Gomer Pyle – USMC

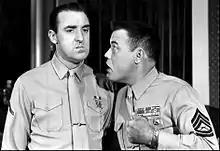
Gomer Pyle (Jim Nabors, left) and Gunnery Sergeant Vince Carter (Frank Sutton, right)

The premise of "Gomer Pyle" is similar to and perhaps inspired by Andy Griffith's starring role in the Broadway play and film version of "No Time for Sergeants", which was based on the Mac Hyman novel of the same title. Like Leonard's other shows, "Gomer Pyle" was character driven; the main characters were "accessible" and "engaging," and the supporting characters were often eccentric. In the show's pilot episode, Gomer, a gas-station attendant from Mayberry, joins the Marines. Gomer's naïveté immediately exasperates his drill instructor, Gunnery Sergeant Carter (Frank Sutton). Originally situated in Camp Wilson in North Carolina, the setting was moved to the fictional Camp Henderson in California. The show was a piece, which, like its contemporary "The Beverly Hillbillies", featured rural characters out of their normal settings. Like other comedies of the 1960s, the show avoided political commentary (especially concerning the Vietnam War) and focused instead on the predicaments that ensued from Gomer's unintentional breaking of the rules or .